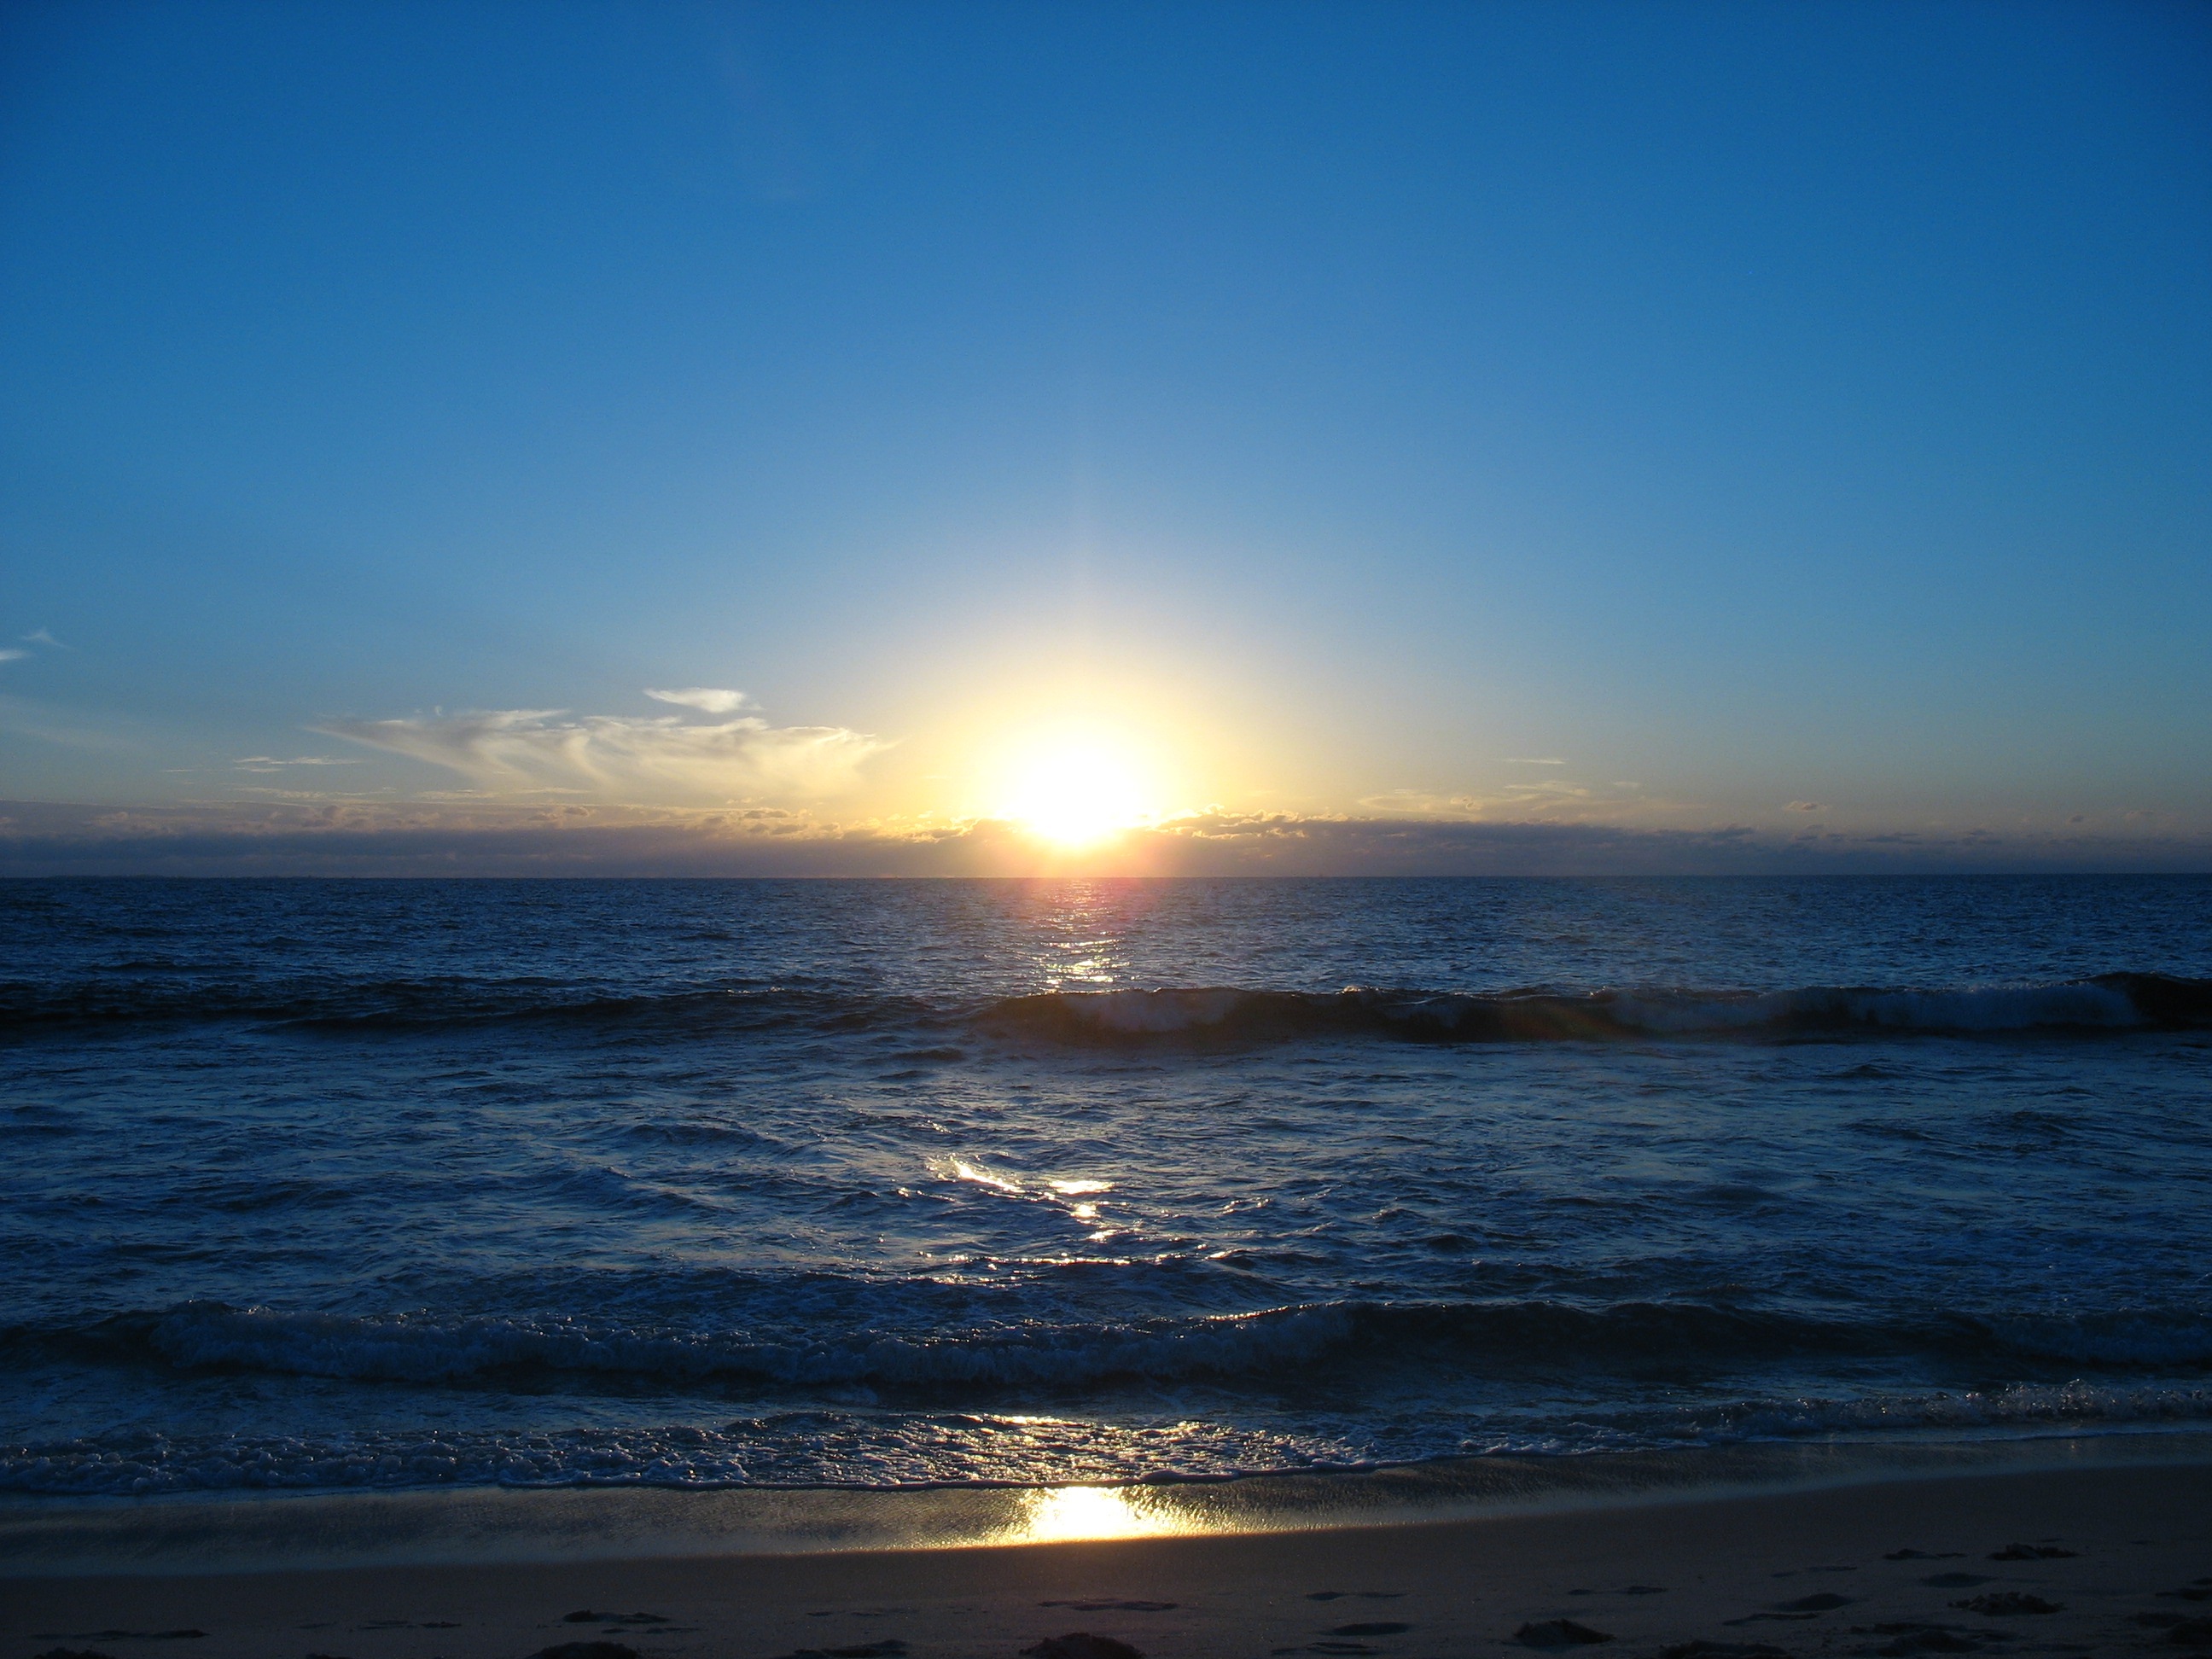
beach, sea, coast, ocean, horizon, cloud, sky, sun, sunrise, sunset, sunlight, morning, shore, wave, dawn, dusk, evening, surf, blue, lighting, body of water, cape, sunbeam, afterglow, wind wave